Describe the emotion expressed in this image:  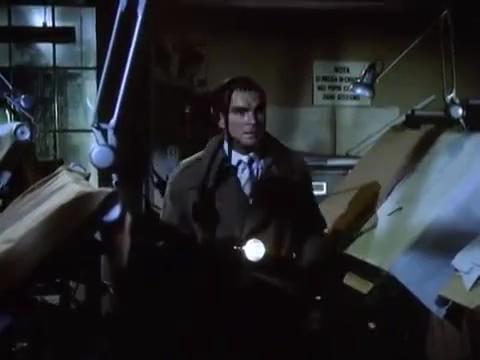
This person displays Pain, valence and arousal with low intensity.